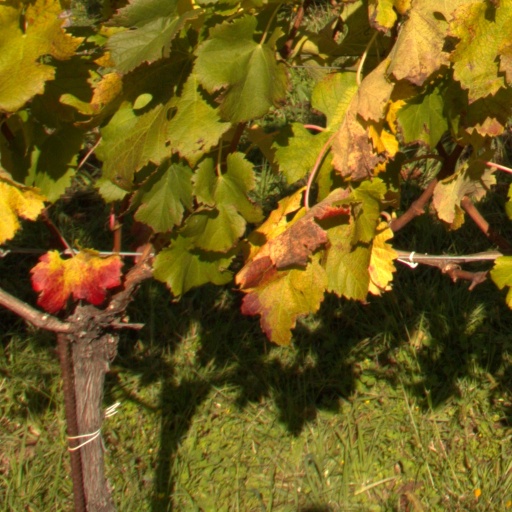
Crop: grape